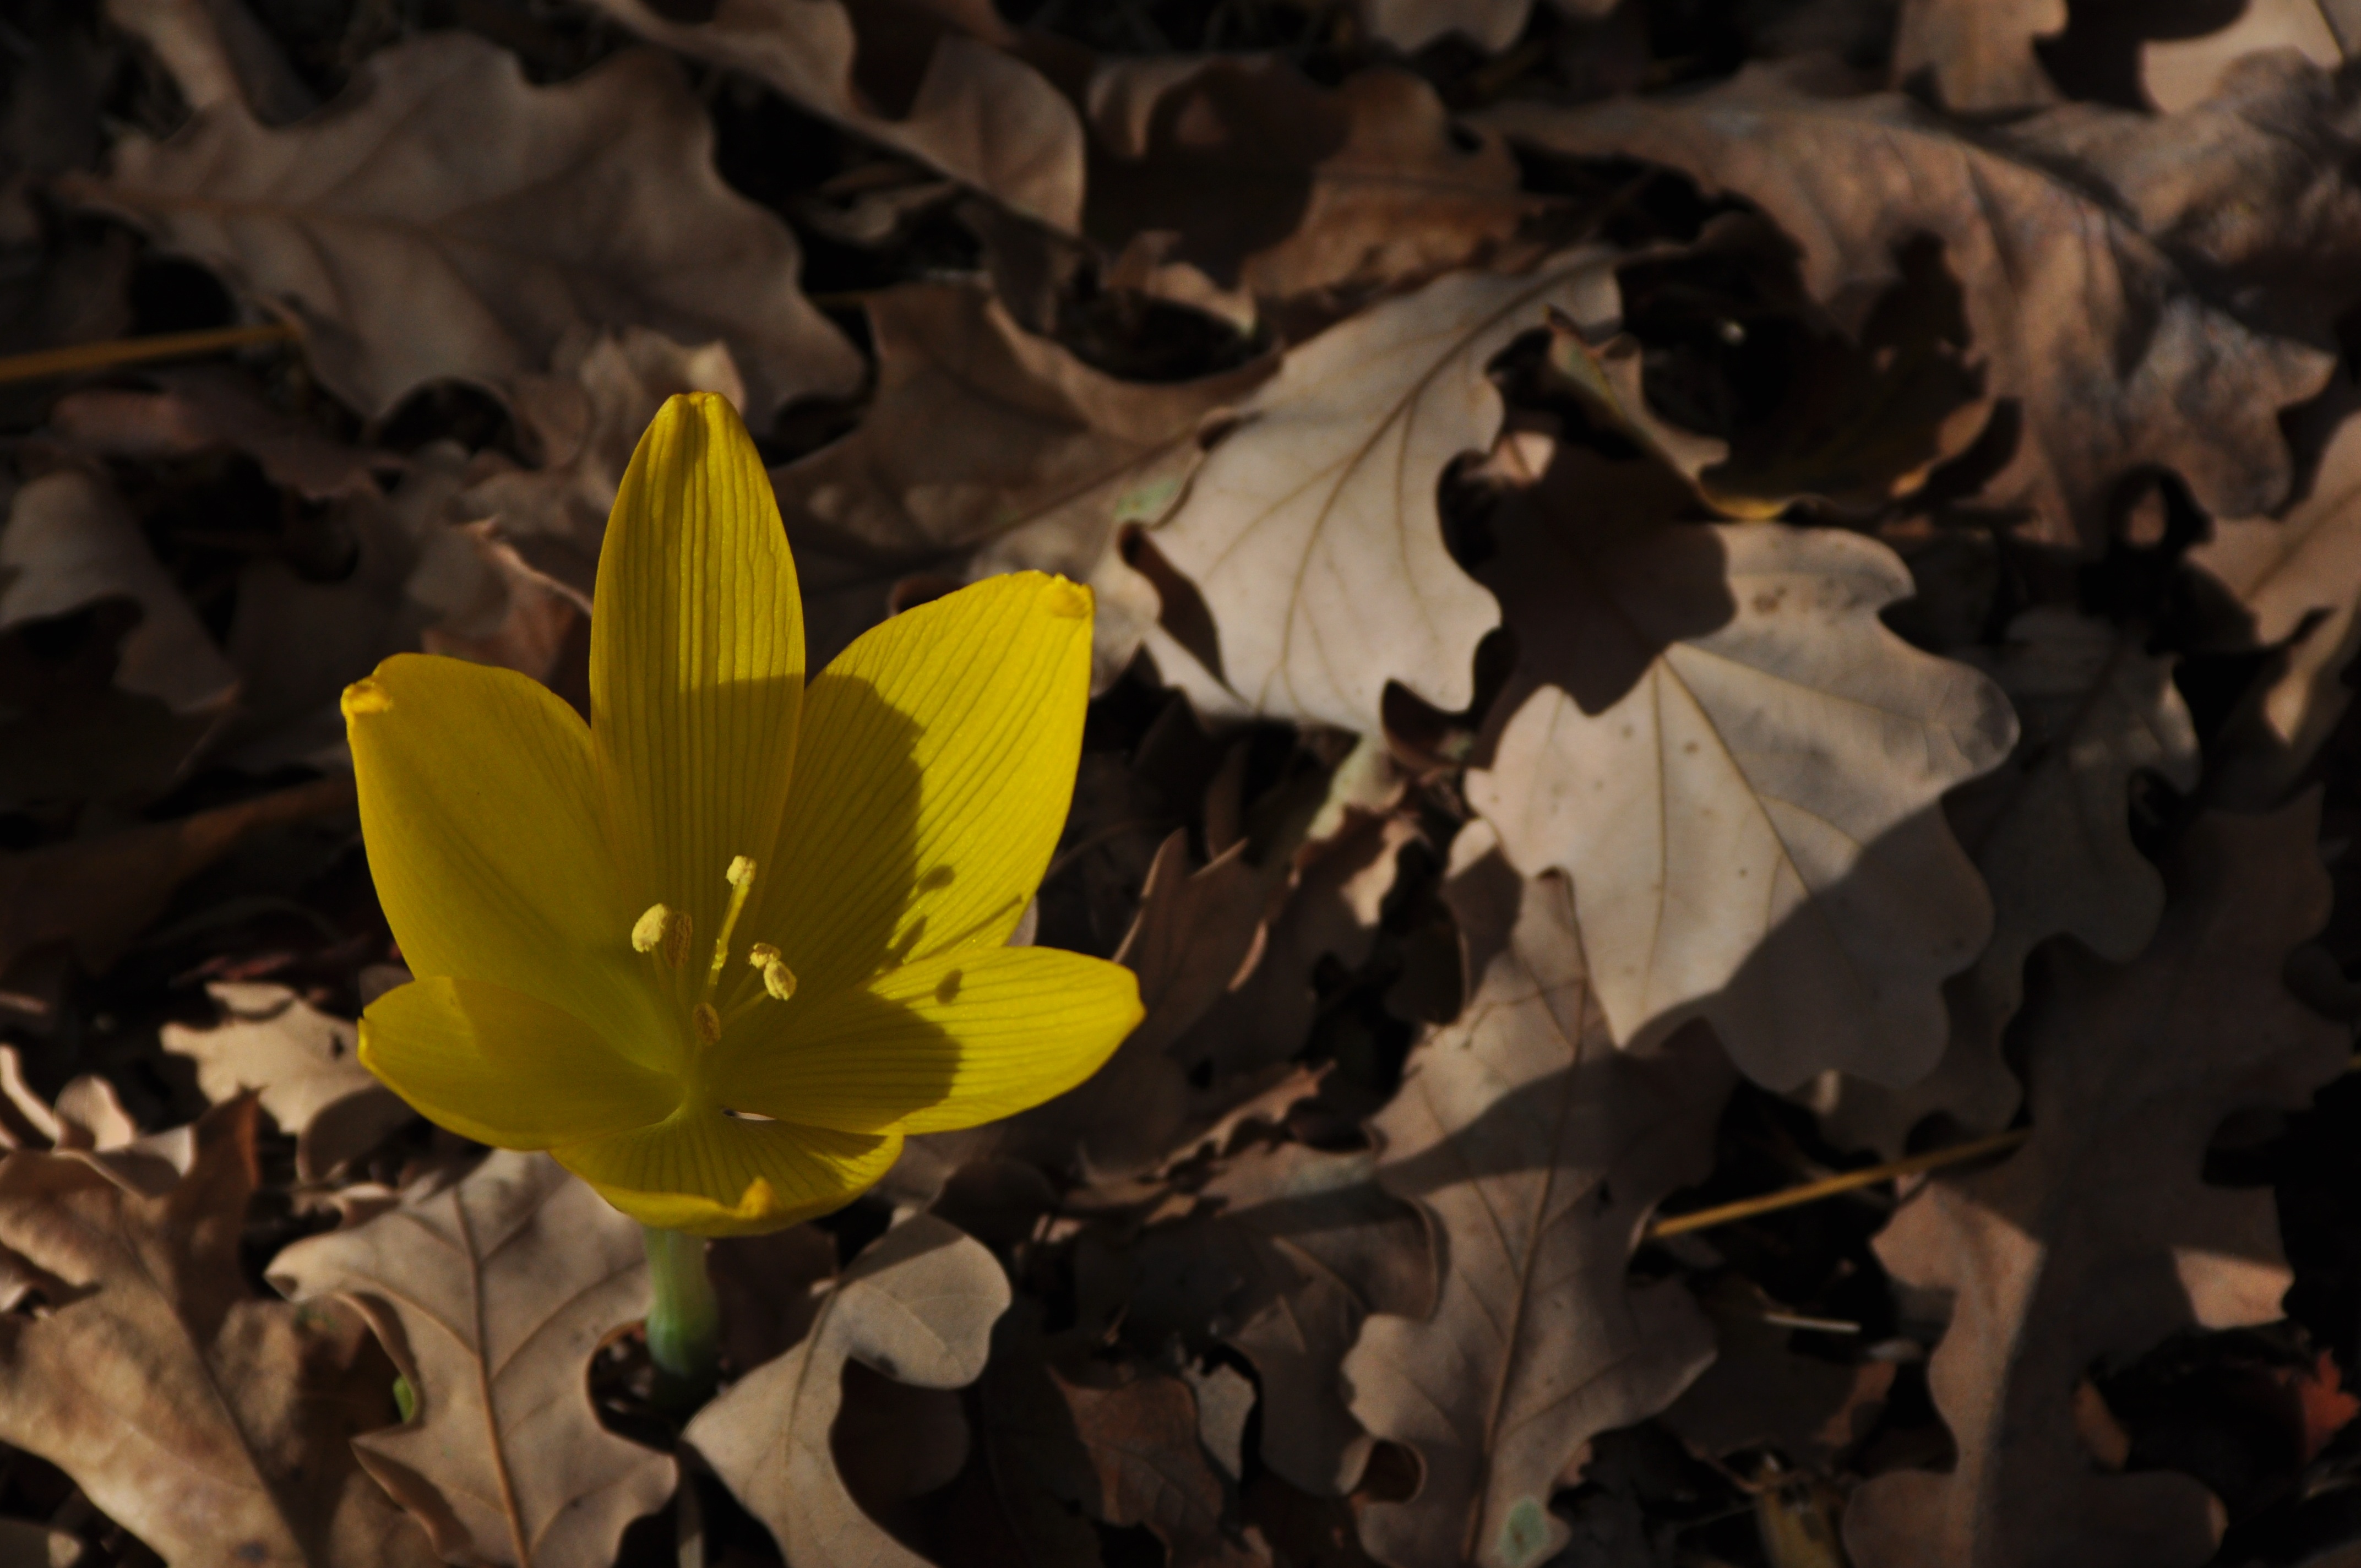
nature, plant, leaf, flower, petal, spring, green, autumn, botany, yellow, flora, season, wildflower, close up, macro photography, flowering plant, land plant